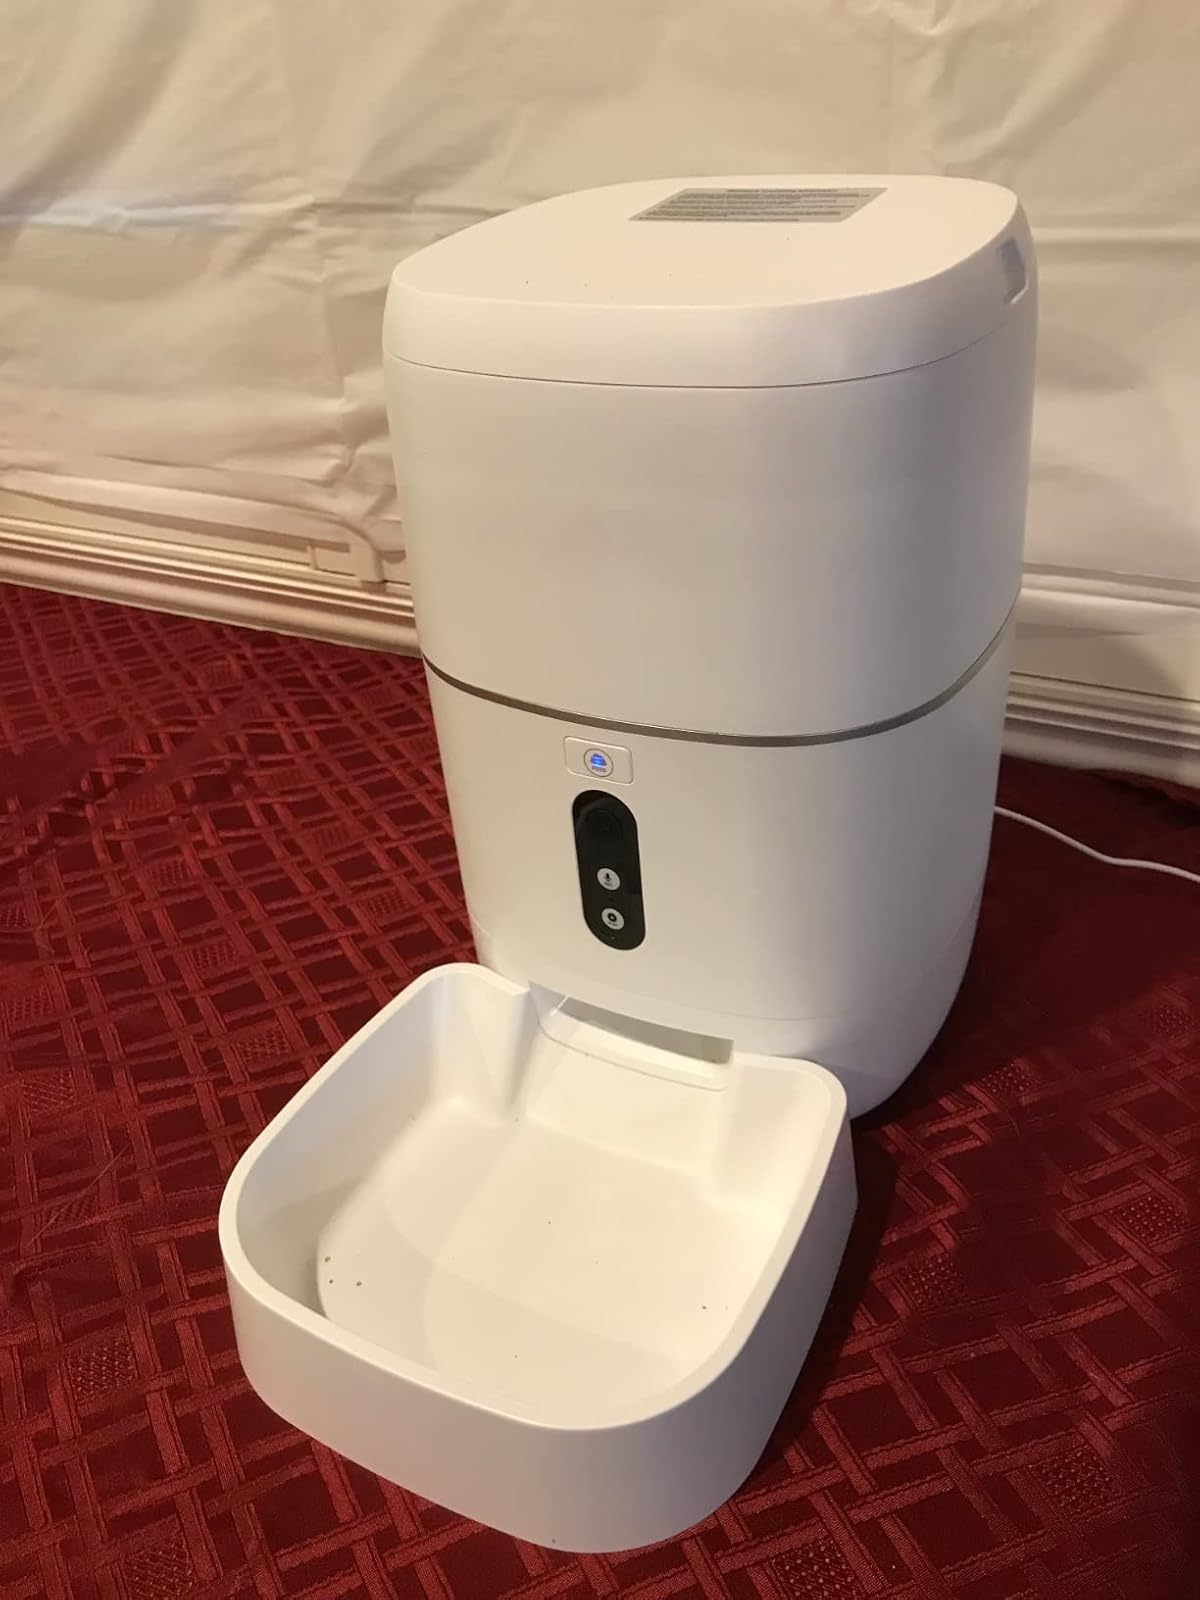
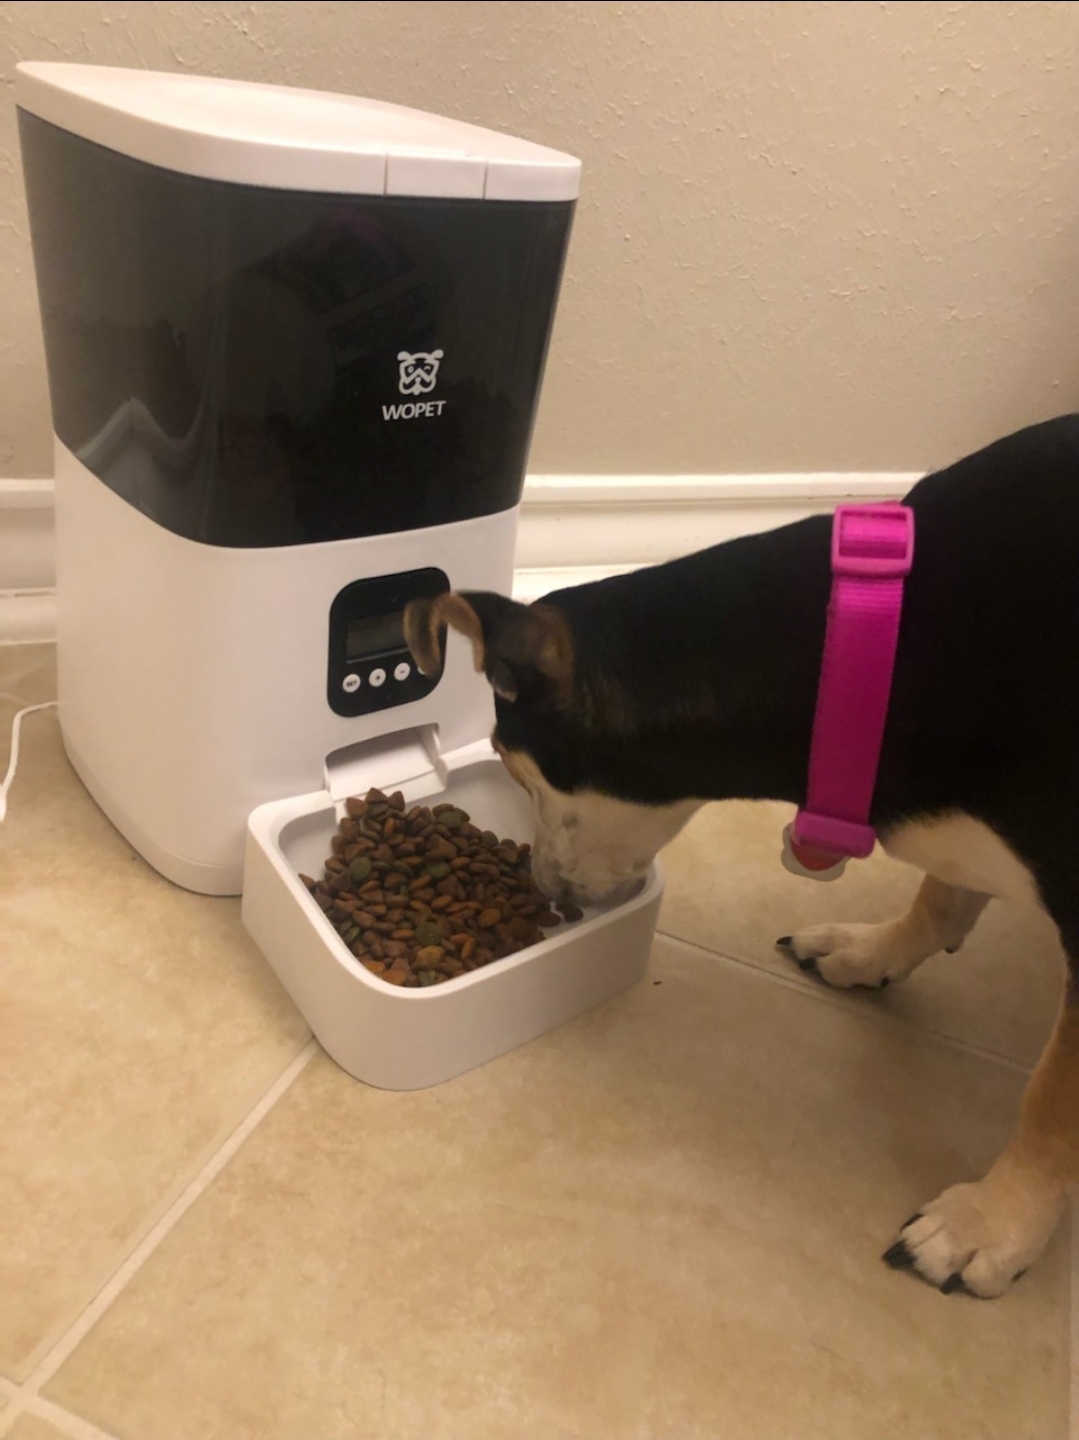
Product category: items_feeder
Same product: no